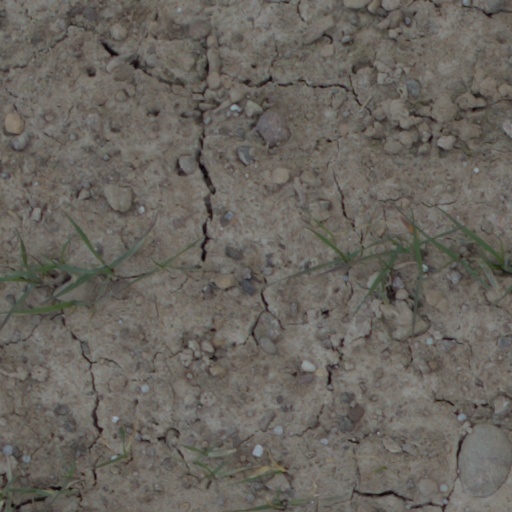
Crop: wheat